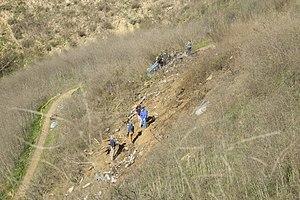
Le dimanche 26 janvier 2020, l'hélicoptère Sikorsky S-76 de Kobe Bryant s'écrase près de Calabasas, en Californie. Les neuf occupants de l'appareil sont tués sur le coup. Kobe Bryant, 41 ans, un des plus célèbres joueurs de basket-ball de la NBA, avait pris sa retraite en 2016.